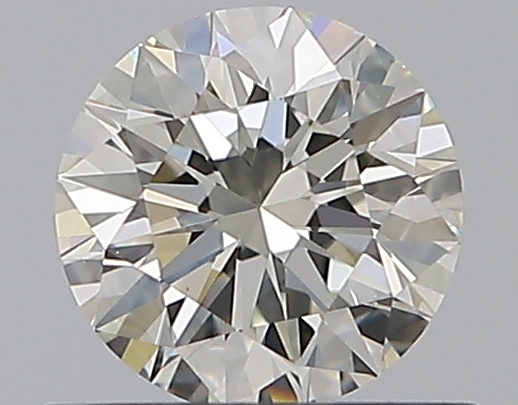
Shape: round
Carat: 0.5
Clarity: VS1
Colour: J
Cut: EX
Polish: EX
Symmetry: EX
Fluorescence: N
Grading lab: GIA
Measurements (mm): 5.09 x 5.11 x 3.18